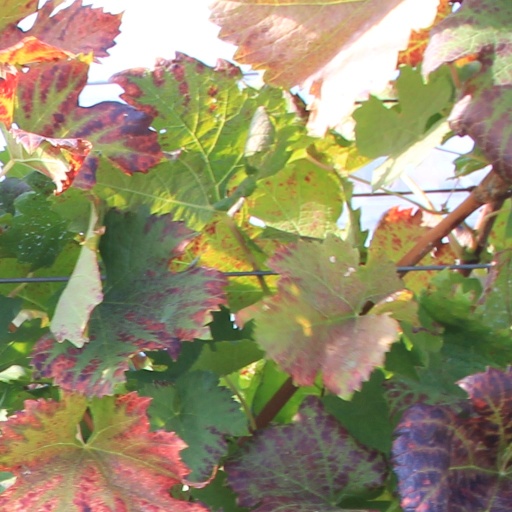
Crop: grape